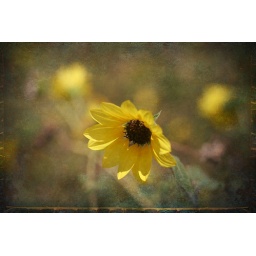
Found this location over the weekend...a large field of these beautiful yellow flowers.